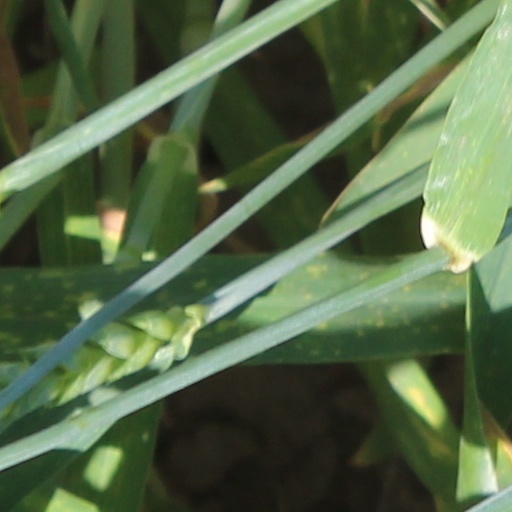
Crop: wheat